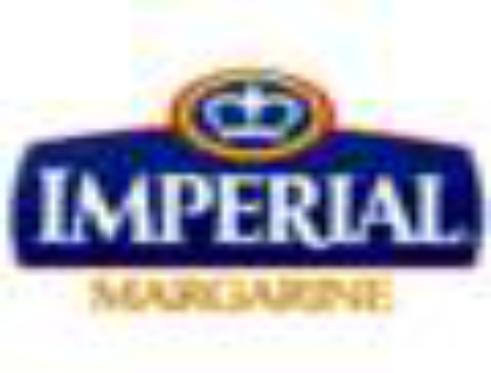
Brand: Imperial Margarine
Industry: Food